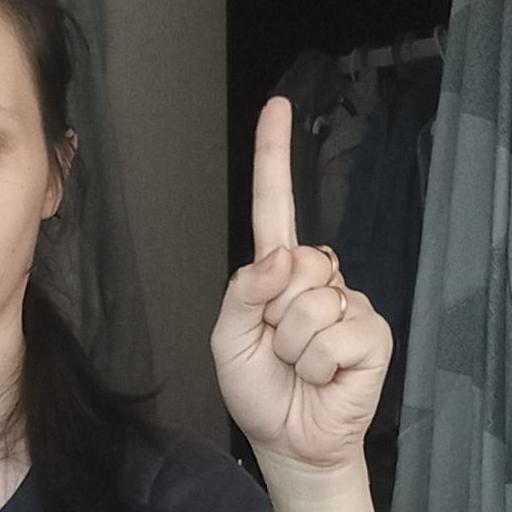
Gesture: one